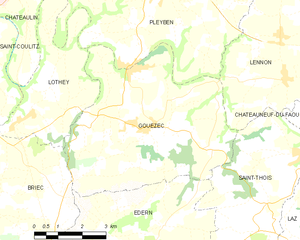
Gouézec [gwezɛk] est une commune du département du Finistère, dans la région Bretagne, en France.